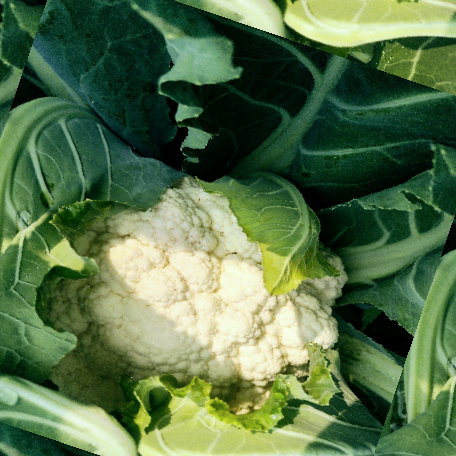
Label: Disease Free